Peat

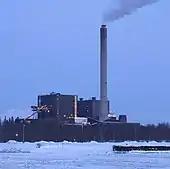
The Toppila Power Station, a peat-fired facility in Oulu, Finland

The climate, geography and environment of Finland favours bog and peat bog formation. Thus, peat is available in considerable quantities. It is burned to produce heat and electricity. Peat provides around 4% of Finland's annual energy production.